Battersea Railway Bridge

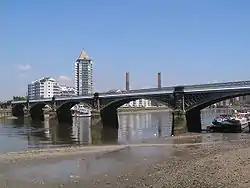
Battersea Railway Bridge from the south west

The Battersea Railway Bridge (originally called the Cremorne Bridge, after the riverside public Cremorne Gardens in Chelsea, and formerly commonly referred to as the Battersea New Bridge) is a bridge across the River Thames in London, between Battersea and Fulham. It is used by the West London Line of the London Overground from Clapham Junction to Willesden Junction. Dating from 1863, the bridge is one of the oldest crossings over the Thames in London.